Gustav Dannreuther

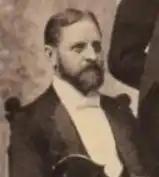
Dannreuther in the 1890s

Gustav Dannreuther (July 21, 1853 – December 19, 1923) was an American violinist, instructor, chamber musician, and conductor. Dannreuther may best be remembered by connoisseurs of chamber music, particularly those of Boston and New York City, for his numerous string quartet concerts (three per season in New York City, accompanied by distinguished artists) and an associated appreciation of string quartet music.